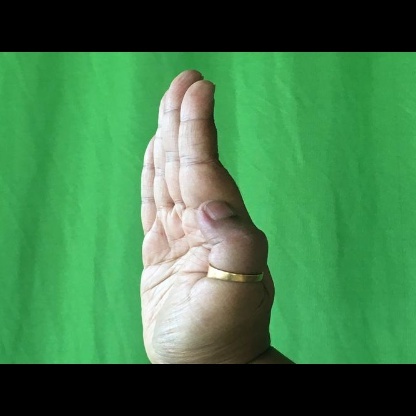
Mudra: Pathaka